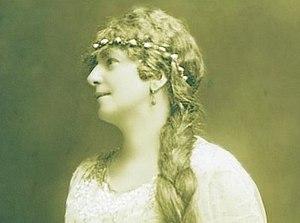
Adine Fafard-Drolet dans le rôle de Marguerite
Adine Fafard-Drolet est une cantatrice québécoise, fondatrice du premier conservatoire de musique de Québec en 1911. Elle est née à L'Islet le 3 mai 1876 et décédée à l'âge de 86 ans à Sainte-Germaine du Lac-Etchemin le 31 janvier 1963.